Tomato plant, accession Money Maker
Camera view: tilt-top (135 deg); turntable rotation: 120 degrees
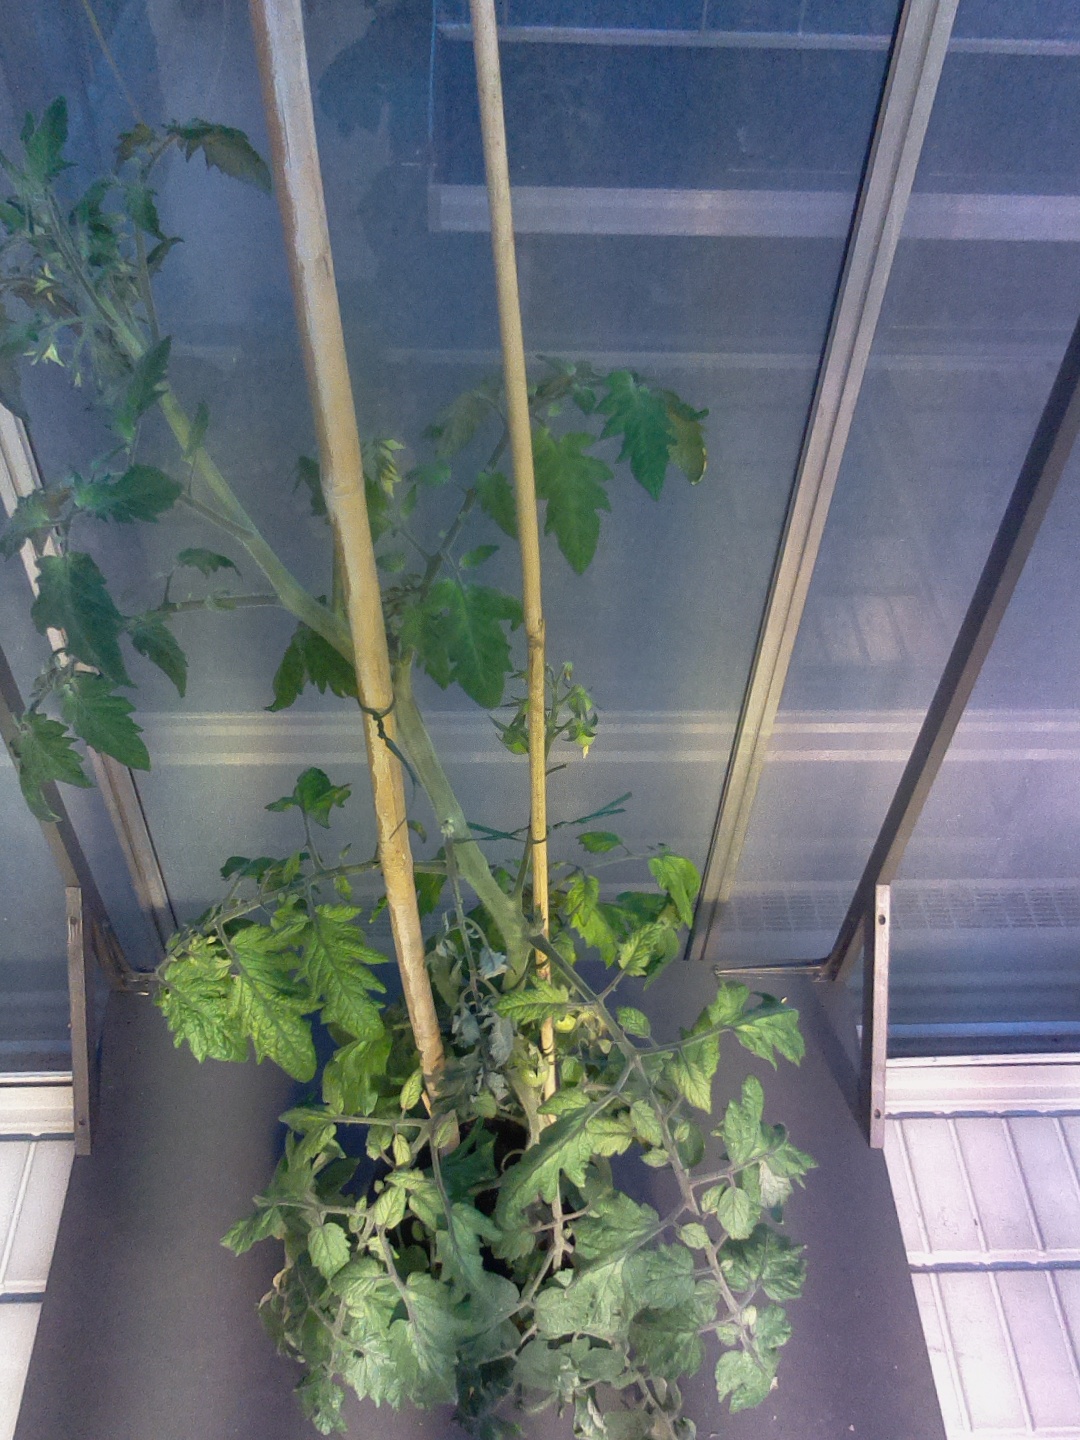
BBCH growth stage 71: 10%-20% of final fruit size